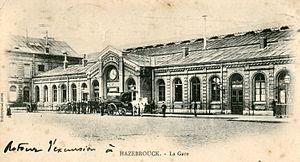
Carte postale ancienne éditée par Debreyne-Looten
La gare d'Hazebrouck est une gare ferroviaire française des lignes de Lille aux Fontinettes et d'Arras à Dunkerque-Locale, située sur le territoire de la commune d'Hazebrouck, dans le département du Nord, en région Hauts-de-France.
Hazebrouck est une commune française située en Flandre, dans le département du Nord, en région Hauts-de-France. Avec ses 22 000 habitants, Hazebrouck est une ville relativement importante.